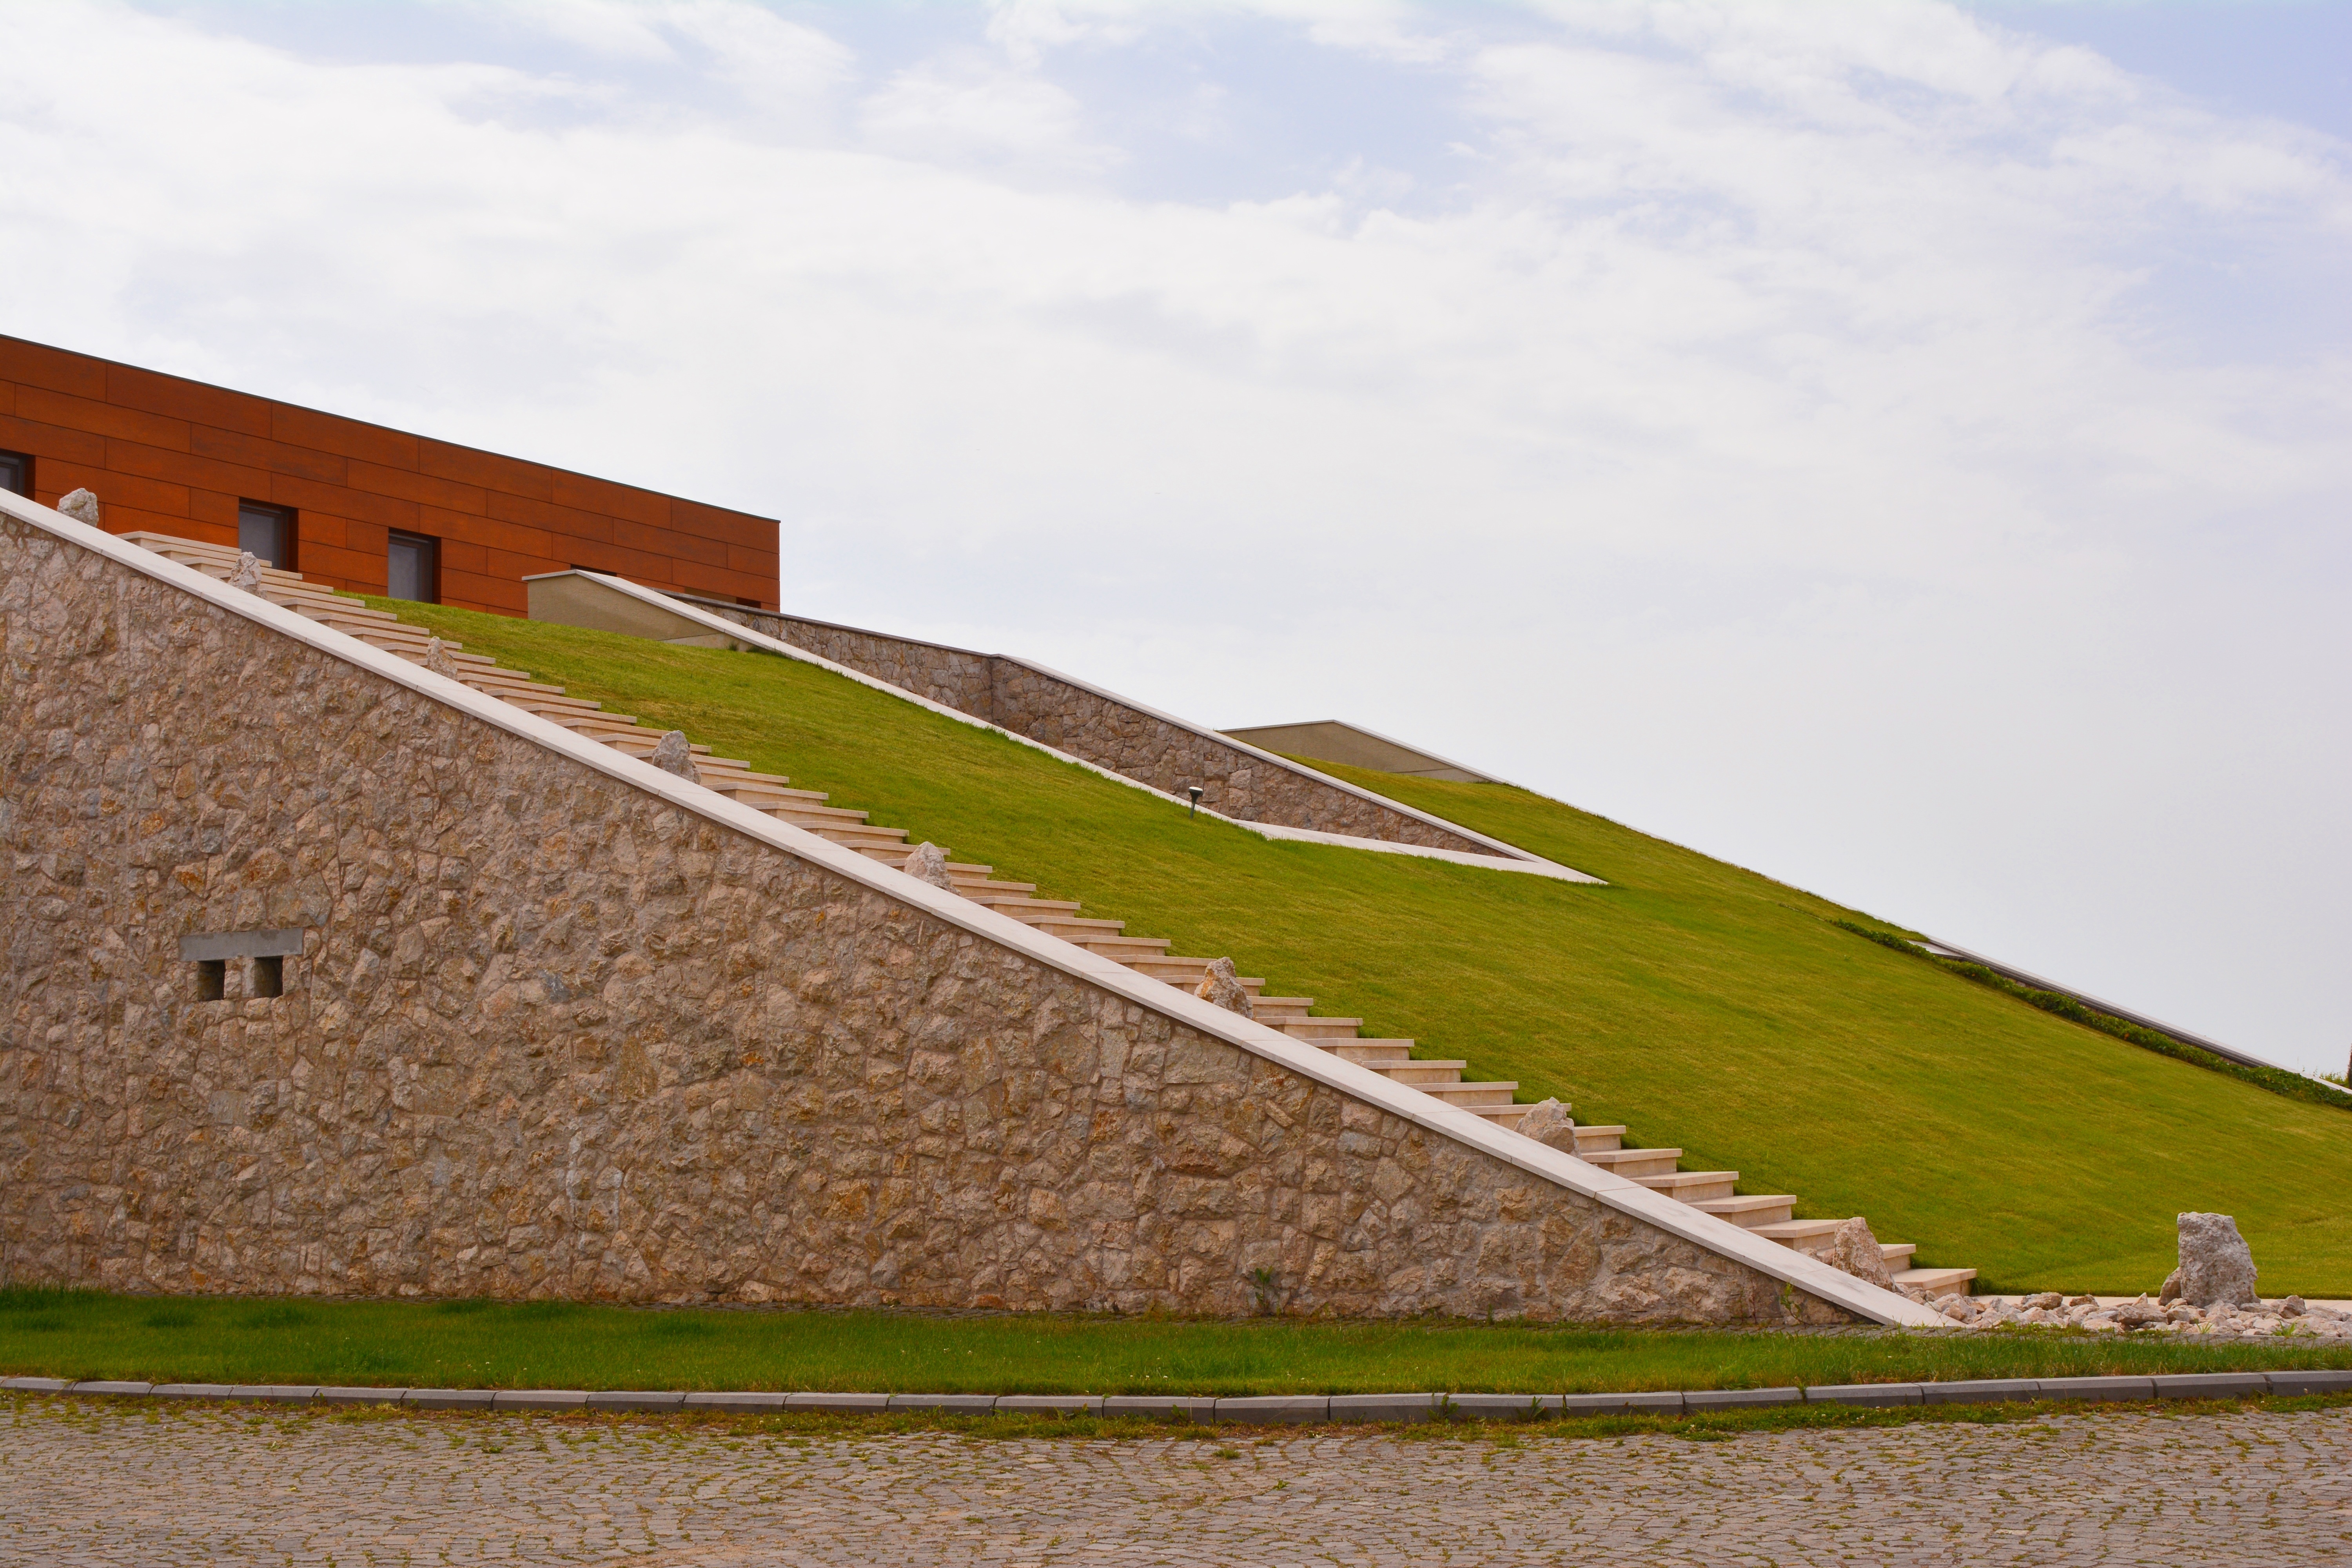
grass, abstract, architecture, field, farm, hill, home, construction, agriculture, plain, hotel, different, rural area